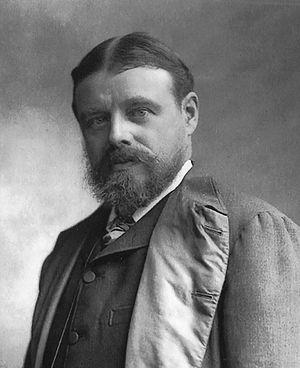
Lawrence Alma-Tadema, né Lourens Alma Tadema le 8 janvier 1836 à Dronrijp et mort le 25 juin 1912 à Wiesbaden, est un peintre britannique d'origine néerlandaise.